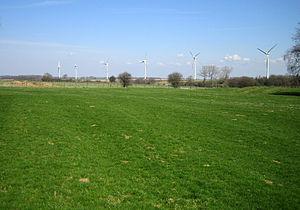
Le Vimeu est une région naturelle de France, située dans l'ouest de la Picardie et délimitée par deux vallées, celle de la Bresle au sud et celle de la Somme au nord.
Fressenneville est une commune française située dans le département de la Somme, en région Hauts-de-France.